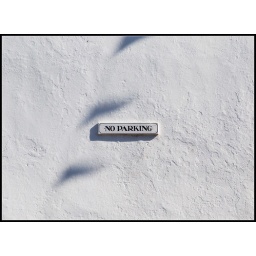
Shadows of triangular bunting flags and a &amp;quot;NO PARKING&amp;quot; sign affixed to whitewashed plaster wall in the sunlight, Porlock